History of football in Brazil

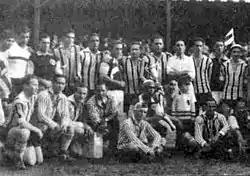
Gremio in 1931.

Without paying salaries to their players, amateur clubs were unable to compete with foreigners, who came to the country with interesting financial proposals for outstanding athletes. This was the case of Fausto dos Santos, who moved to Barcelona, in Spain, in 1931.